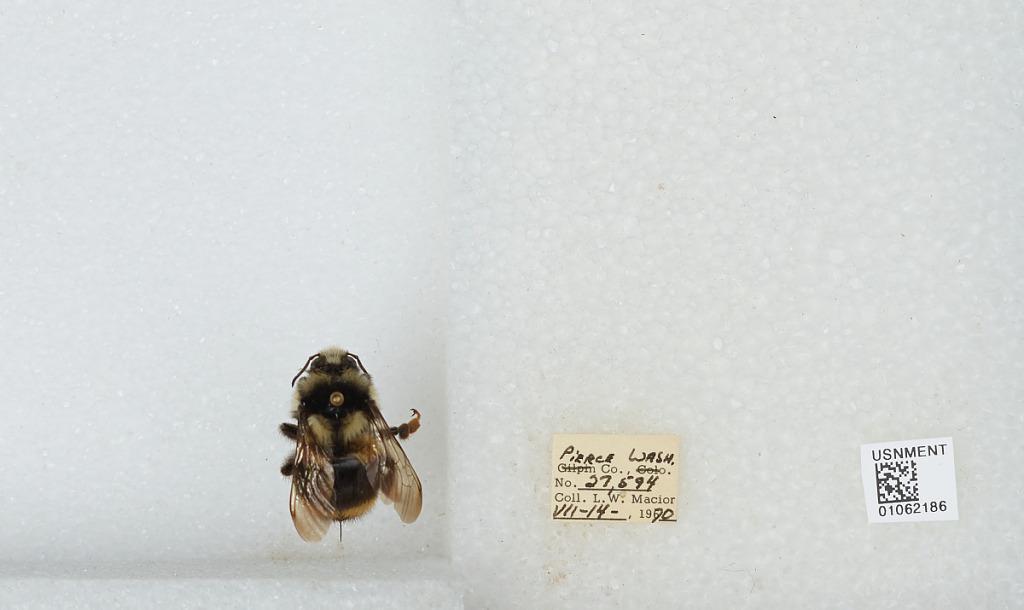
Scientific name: Bombus bifarius nearcticus
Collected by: L. Macior
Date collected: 1970-7-14
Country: United States
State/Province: Washington
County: Pierce
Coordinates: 47.05, -122.12